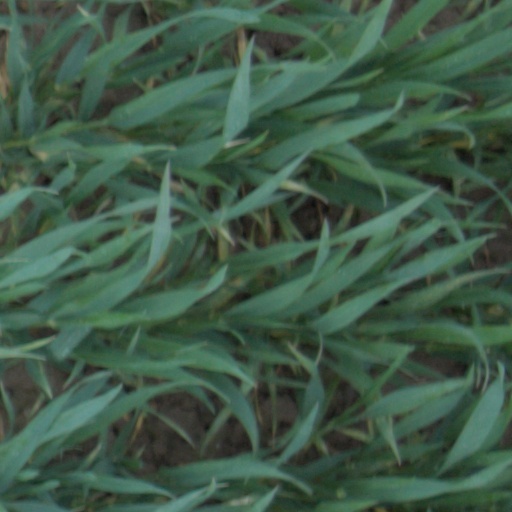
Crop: wheat